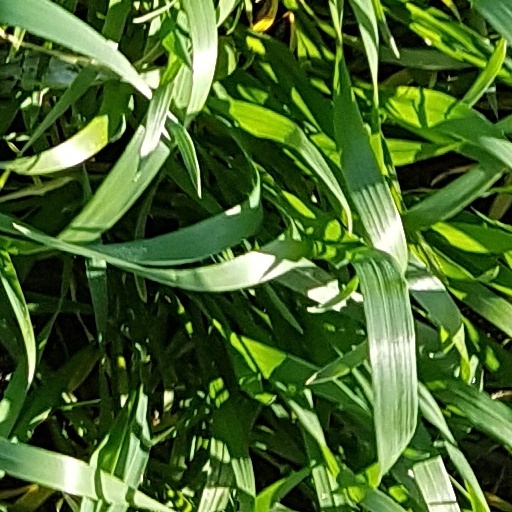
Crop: wheat